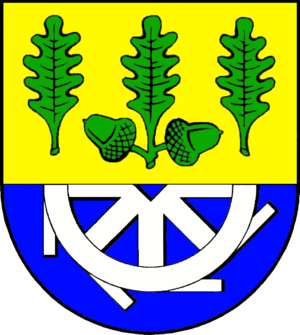
Bollingstedt est une municipalité allemande située dans le land du Schleswig-Holstein et dans l'arrondissement de Schleswig-Flensbourg. En 2015, sa population est de 1 439 habitants.